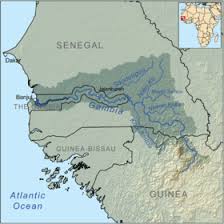
Nataal bii nag moom ay turu dëkk moo ci nekk. Turu dëkk yi nag Senegaal lu ngi ci, Giné, Gàmbi, Alasàntin, Gine Bisaawó. Cees a ngi ci Dakaar a ngi ci.